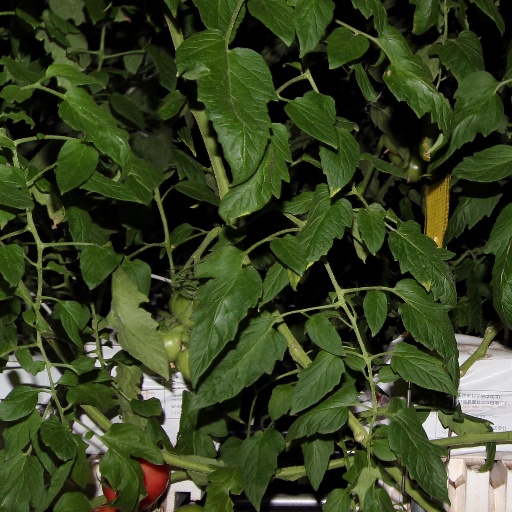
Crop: tomato